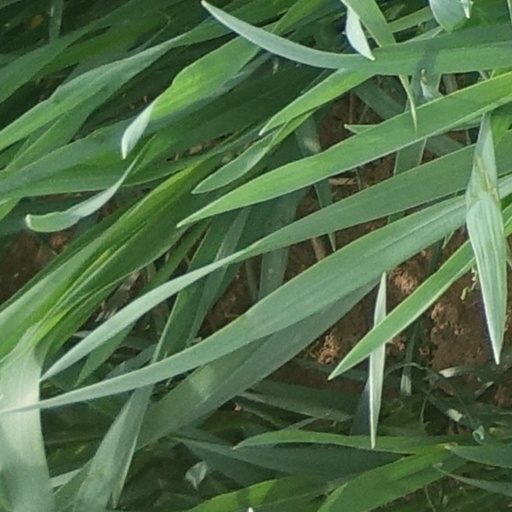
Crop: wheat